East of England

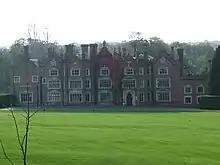
Great Witchingham Hall, the headquarters of Bernard Matthews Farms, north-west of Norwich at Great Witchingham on the A1067

The former electricity company for the area, Eastern Electricity, has the area's distribution now looked after by UK Power Networks at Fore Hamlet in Ipswich. UK Power Networks also looks after London and most of the South-East. Business Link in the East of England is near to the headquarters of Ocado in Hatfield, at the roundabout of the A1057 and the A1001 on the Bishops Square Business Park. The region's Manufacturing Advisory Service is at Melbourn in Cambridgeshire, off the A10 and north of Royston. UK Trade & Investment for the region is in Histon with its international trade team based next to Magdalene College.